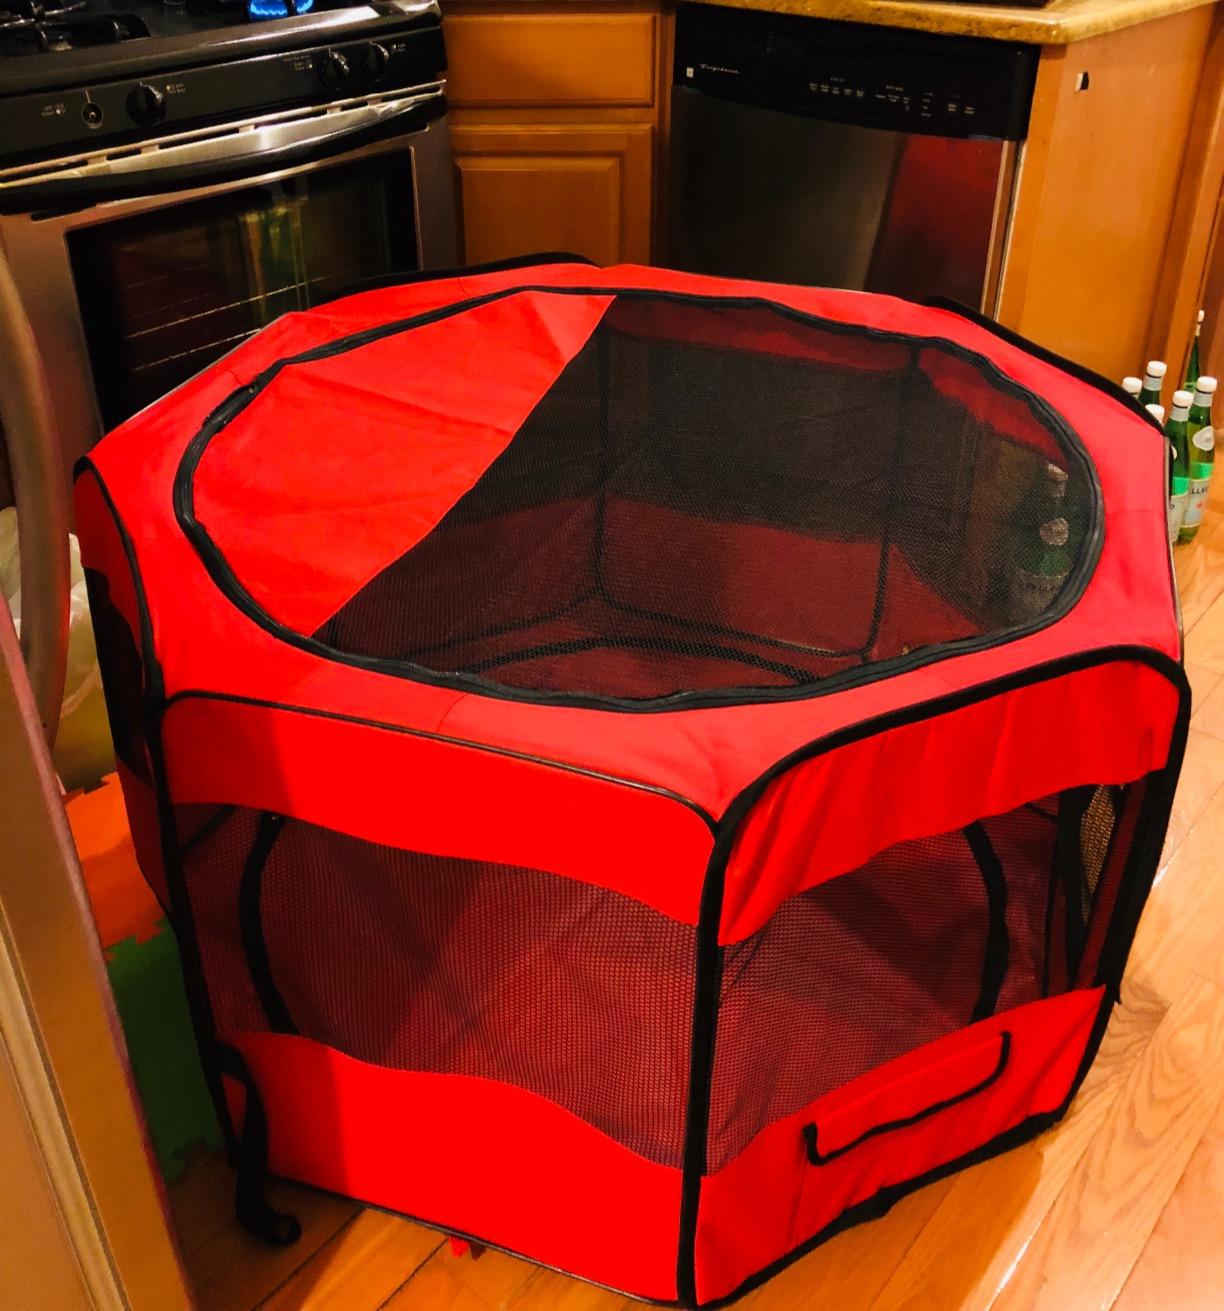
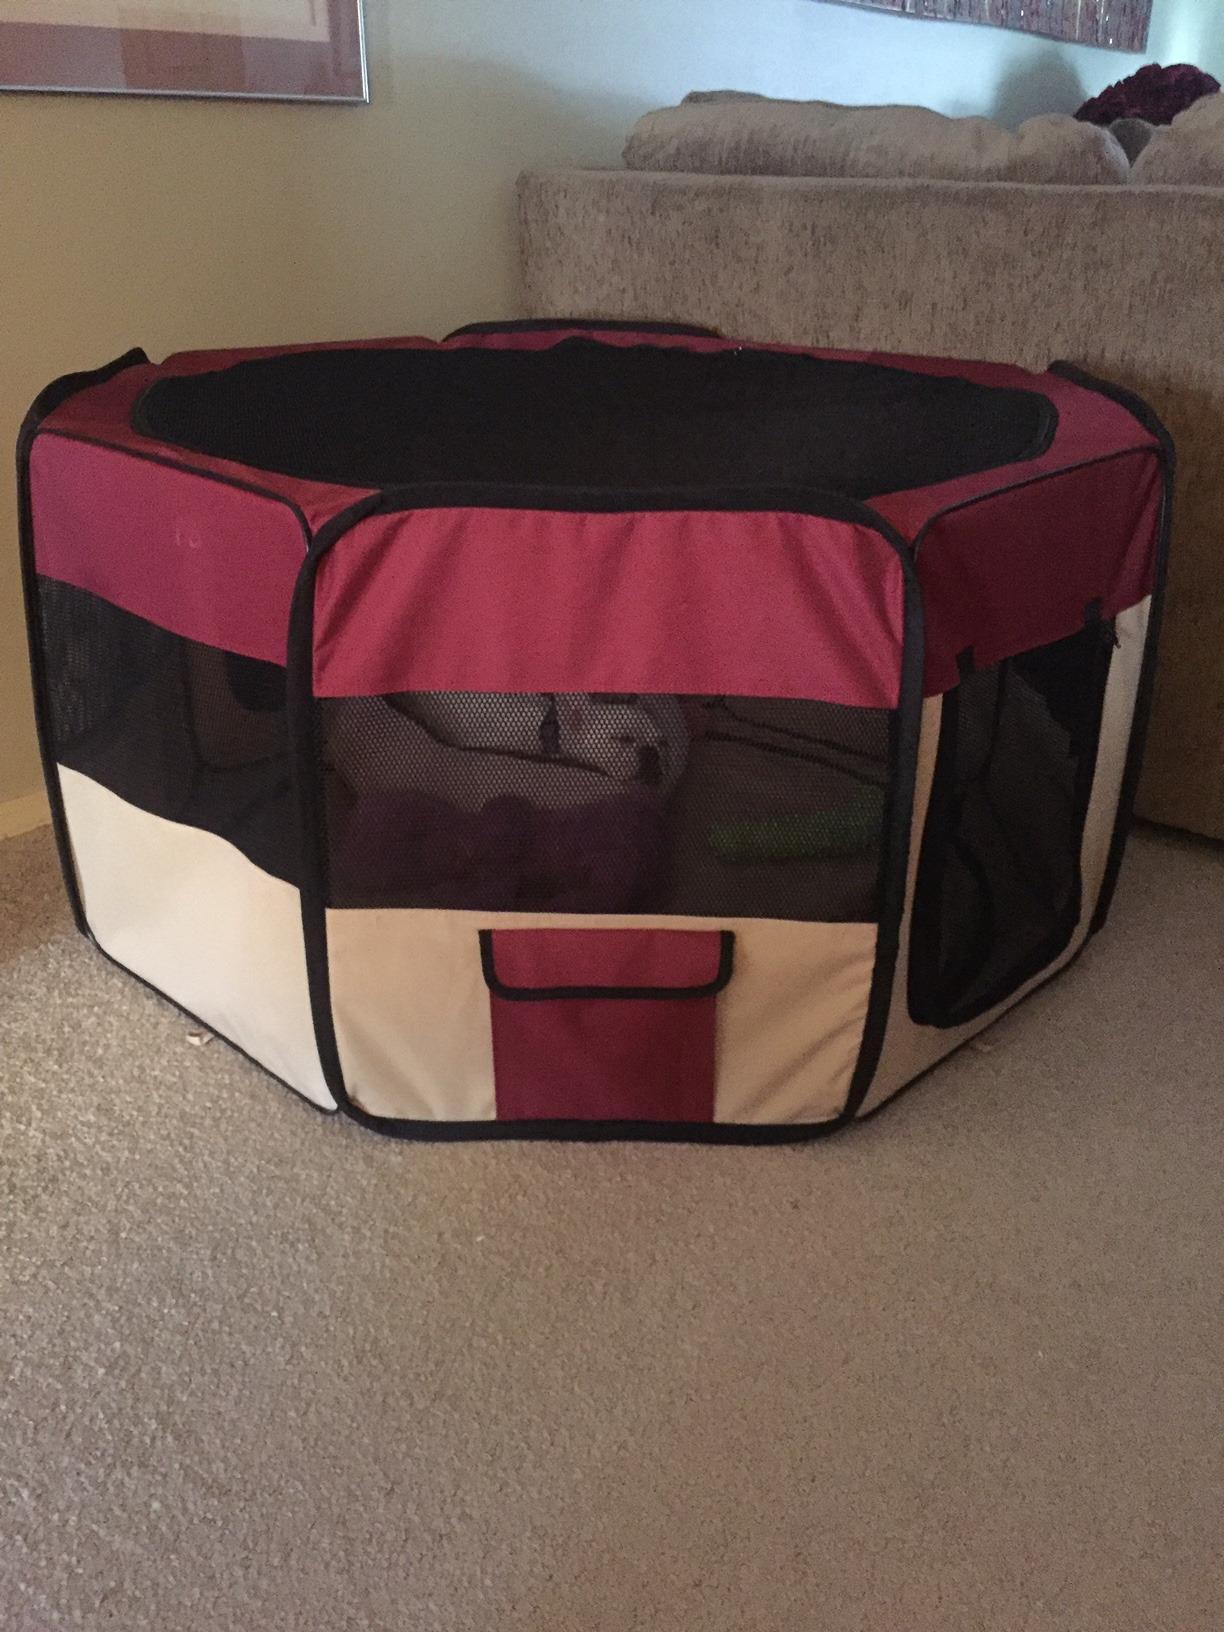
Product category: items_kennel
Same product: no